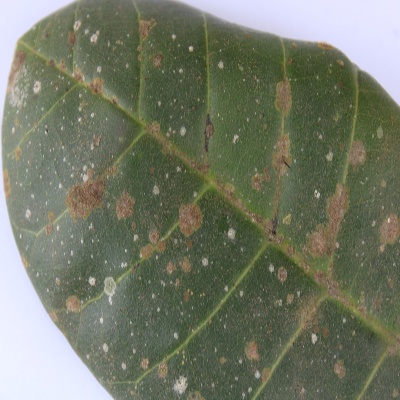
Crop: Cashew
Condition: red rust